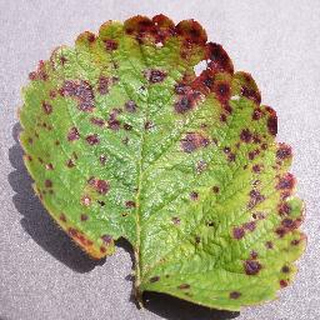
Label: strawberry_leaf_scorch